Kayak

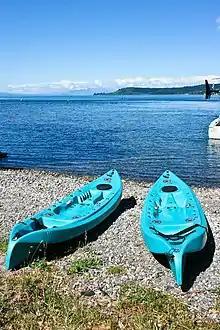
Sit-on-top kayaks

Most modern kayaks differ greatly from the original traditional subarctic kayaks in design, manufacturing and usage. They are often designed with computer-aided design (CAD) software, often in combination with CAD customized for naval design.